Bakassi

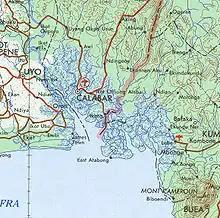
The Nigeria-Cameroon border region on the coast from a 1963 map, with Bakassi peninsula in the middle

Bakassi is a peninsula on the Gulf of Guinea. It lies between the Cross River estuary, near the city of Calabar and the Rio del Ray estuary on the east. It is governed by Cameroon, following the transfer of sovereignty from neighbouring Nigeria as a result of a judgment by the International Court of Justice. On 22 November 2007, the Nigerian Senate rejected the transfer, since the Greentree Agreement ceding the area to Cameroon was contrary to Section 12(1) of the 1999 Constitution. Regardless, the territory was completely ceded to Cameroon on 14 August 2008, exactly two years after the first part of it was transferred.